Ashley Tisdale filmography

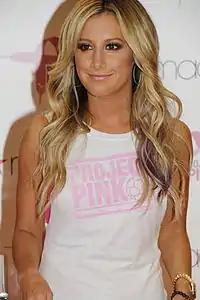
Tisdale at Macy's Herald Square in New York City (July 2012)

American actress Ashley Tisdale has appeared in many motion pictures and television programs since starting her career in 1988. Tisdale made her acting debut at age 12 with small roles in the 1997 television series "Smart Guy" and "7th Heaven". A year later, she had her first voice role in the feature film "A Bug's Life". In the following years, she had small roles in television shows such as "Beverly Hills, 90210" (2000), "The Amanda Show" (2000), "Charmed" (1998) in the third season (episode 21), as a runaway teen, "The Hughleys" (2002), "Still Standing" (2003) and "Boston Public" (2000). Her performance in the last earned her a Young Artist Award nomination for "Best Performance in a Television Drama Series." She was eventually cast in her first main role in Disney Channel's "The Suite Life of Zack & Cody" in 2005, which had three seasons (2005–2008).